Harold Larwood

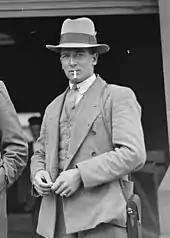
Larwood in Australia in February 1929

On the basis of his form, Larwood was an obvious choice for the MCC touring side that Chapman took to Australia in the English winter of 1928–29. In an early game against Victoria he took 7 for 51 in the state's first innings and scored 79 when MCC batted. One of his victims in the match was Bill Ponsford, the Australian Test opening batsman, who let slip his opinion that Larwood was "not really fast". According to the journalist and future Australian Test player Jack Fingleton, Ponsford was then targeted by Larwood. A month later at Brisbane, in the first Test of the series, Larwood dismissed him cheaply, twice; in the second Test, at Sydney, Ponsford scored 5 before a rapid delivery from Larwood broke a bone in his hand; Ponsford did not play again that summer.